First Russian Antarctic Expedition

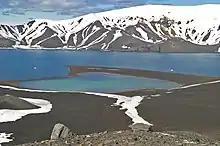
Caldera, 2005

In the open sea, the crew found out that one sailor from "Vostok" and few from "Mirny" caught up a sexually transmitted disease in Port Jackson. This type of diseases was especially widespread in Australia which was at that time a place where convicts were sent from Britain. Vessels did not escape may storms, and the crew got used to pitchings and winds. However, the calm that suddenly established at 8 pm on May 19 provoked a strong lateral pitching, because of which "Vostok" scooped up so much water from the scavut netting that the water level in hold increased from 13 to 26 inches. Also, the stream of water in the mess crushed lieutenant Zavodskoy. Scattered gun cores that rolled from side to side made it difficult to repair the damage. Pitching continued for the next day as well. On May 24 at 7 am, travellers reached New Zealand and anchored in the Queen Charlotte Sound to make contacts with Māori people. Bellingshausen used Cook' maps and descriptions. Historian Barratt named the following events as "comparative ethnography session". These ethnographic observations turned out to be extremely important since the places that Russian sailors had visited were connection points between tribes of North Island and South Island. In 1828 colonizers destroyed hapū notes, and Mikhailov' depictions became historical sources of paramount importance.